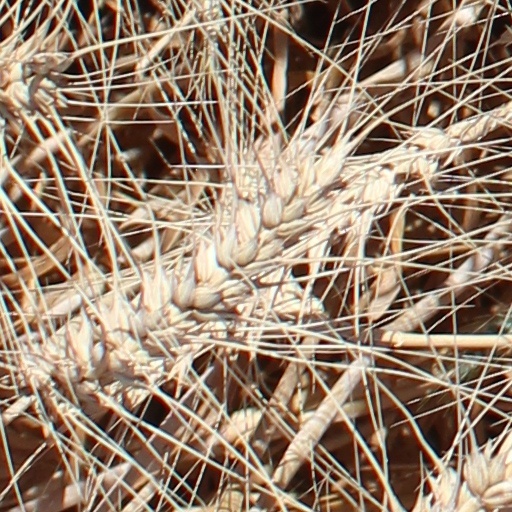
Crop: wheat